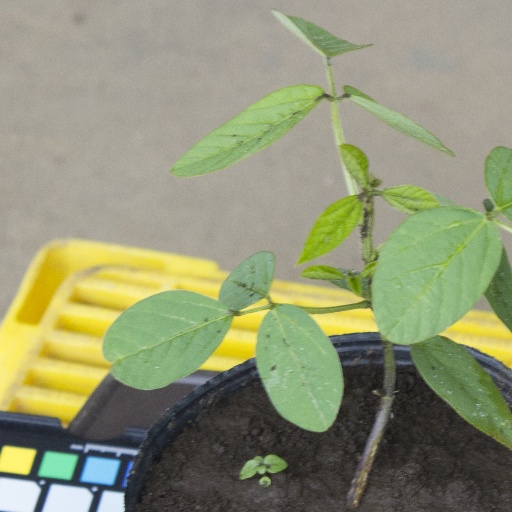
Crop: soybean